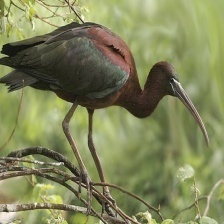
Species: GLOSSY IBIS
Scientific name: PLEGADIS FALCINELLUS